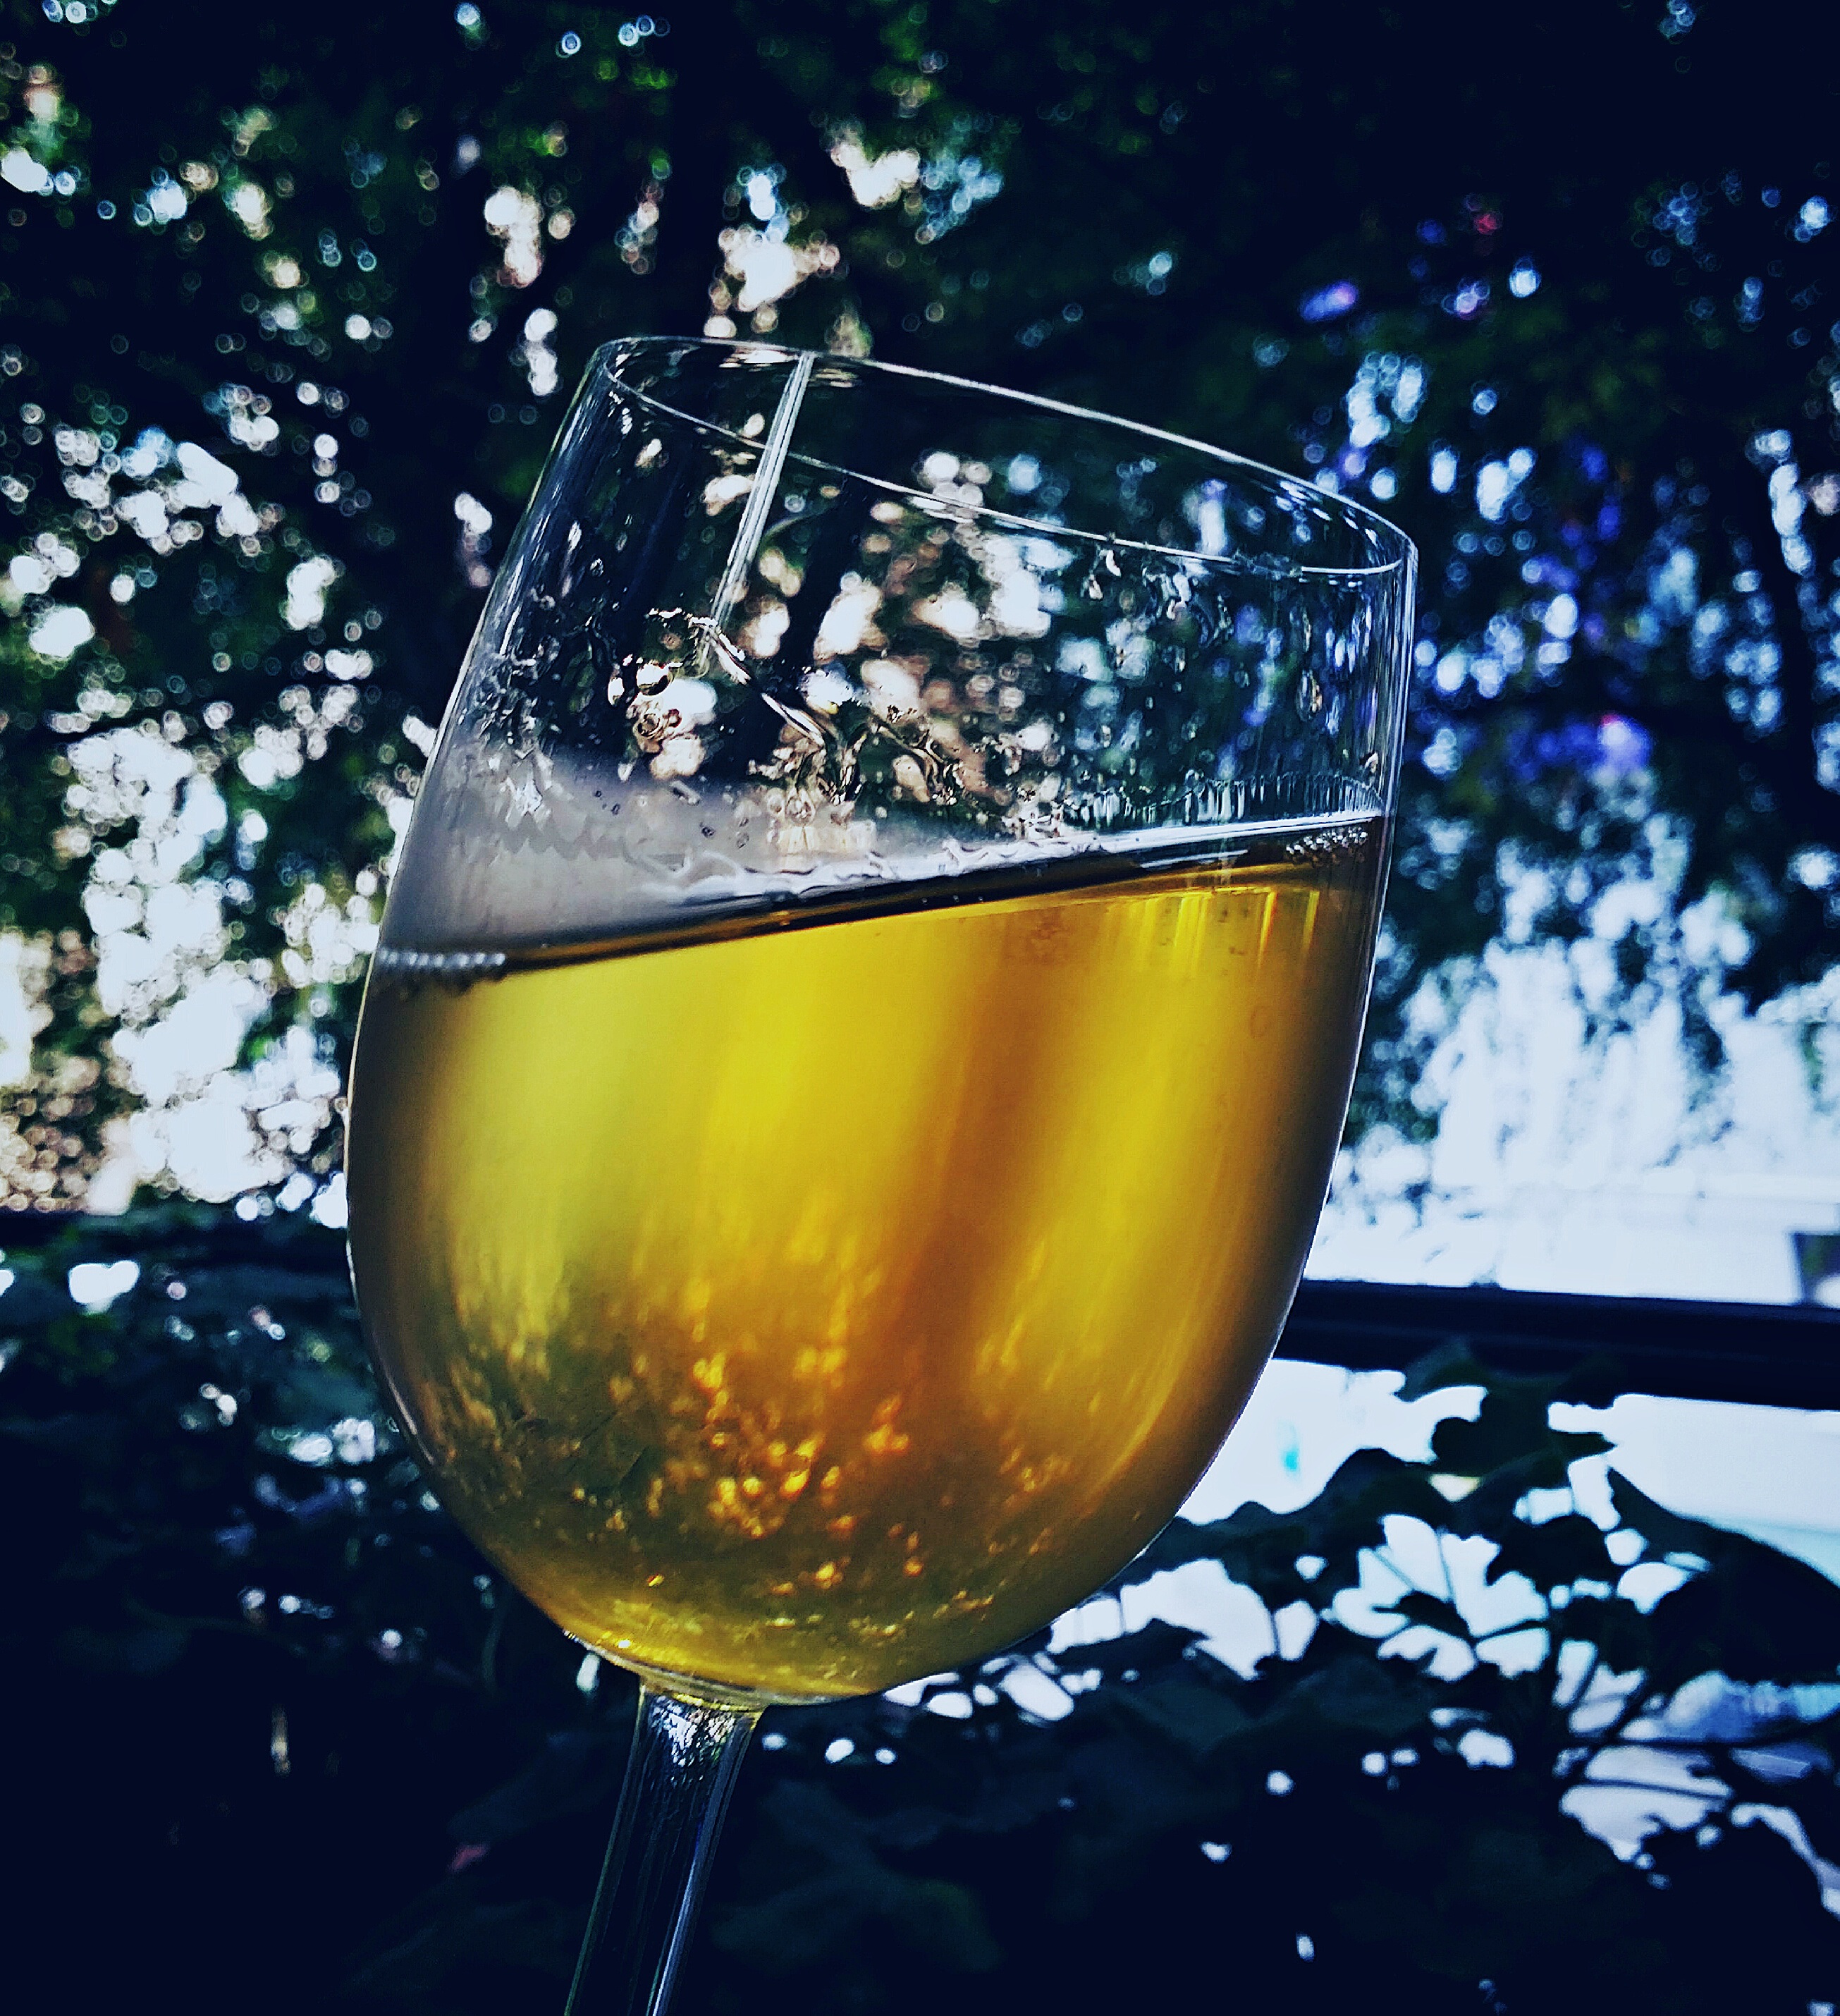
cold, wine, glass, reflection, drink, yellow, life, wine glass, chilling, chill, stemware, alcoholic beverage, distilled beverage